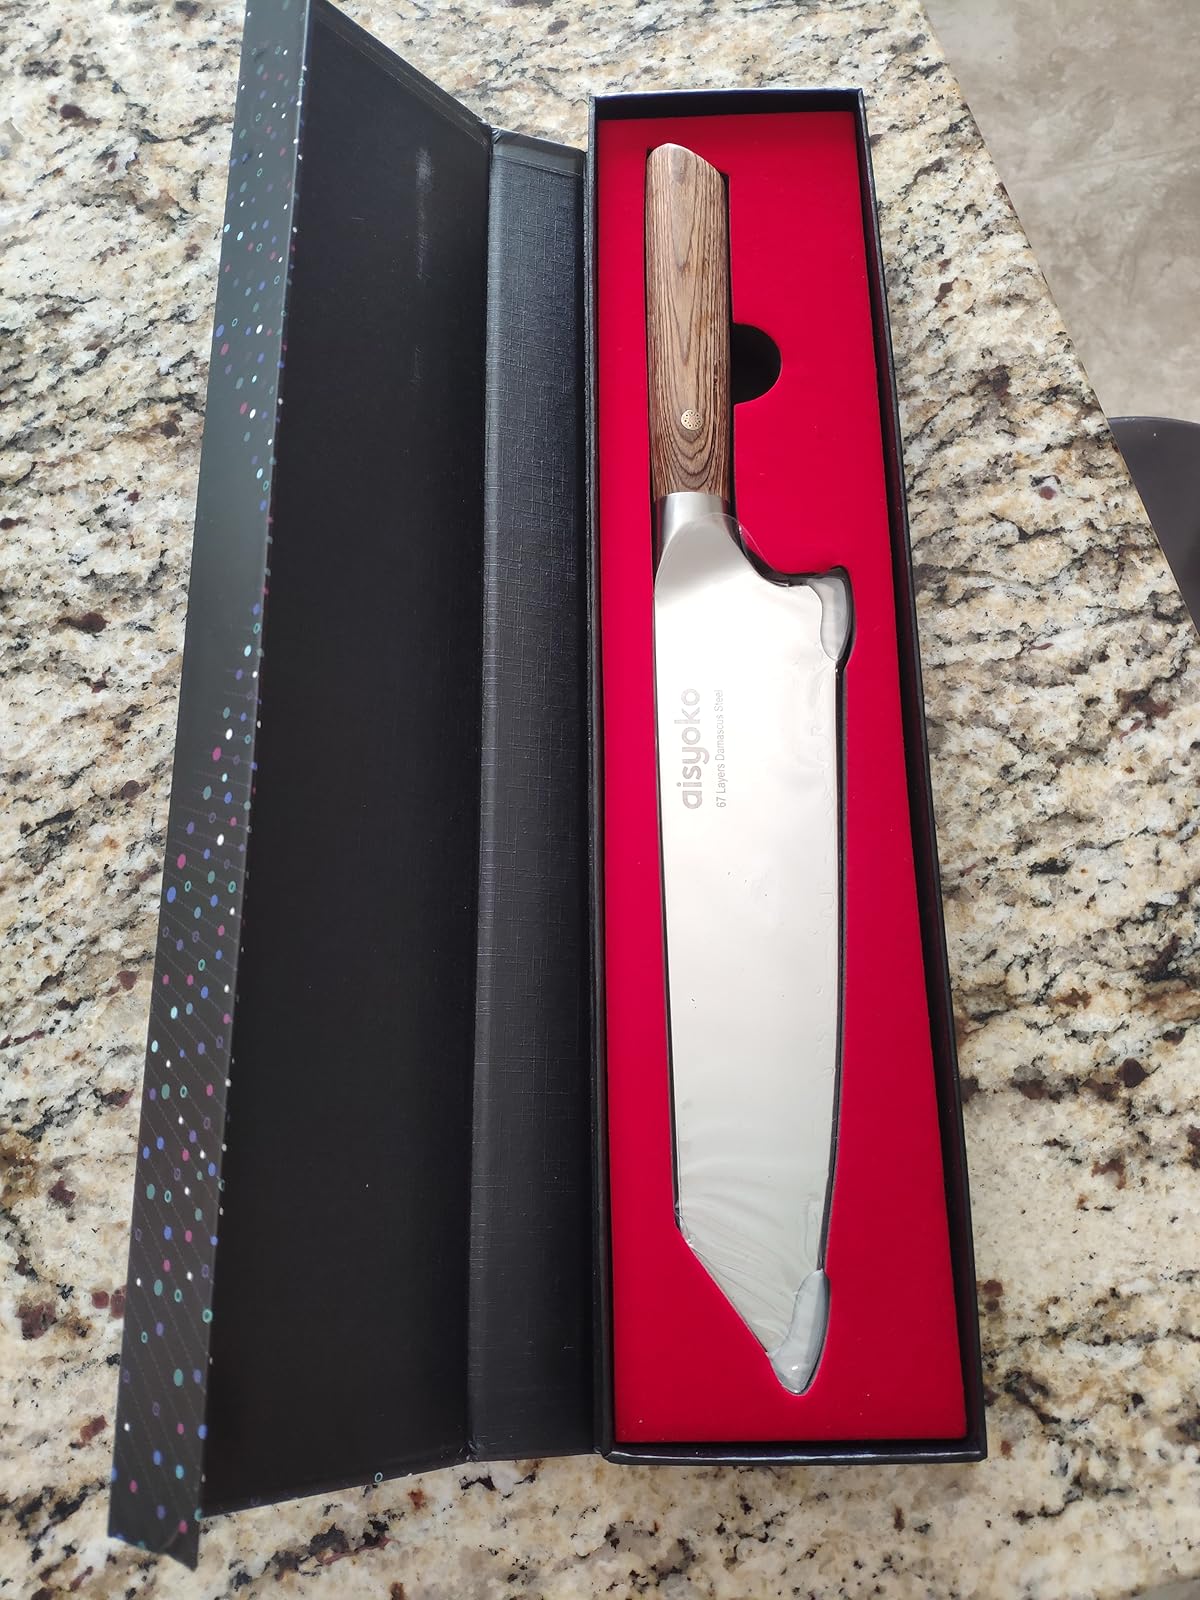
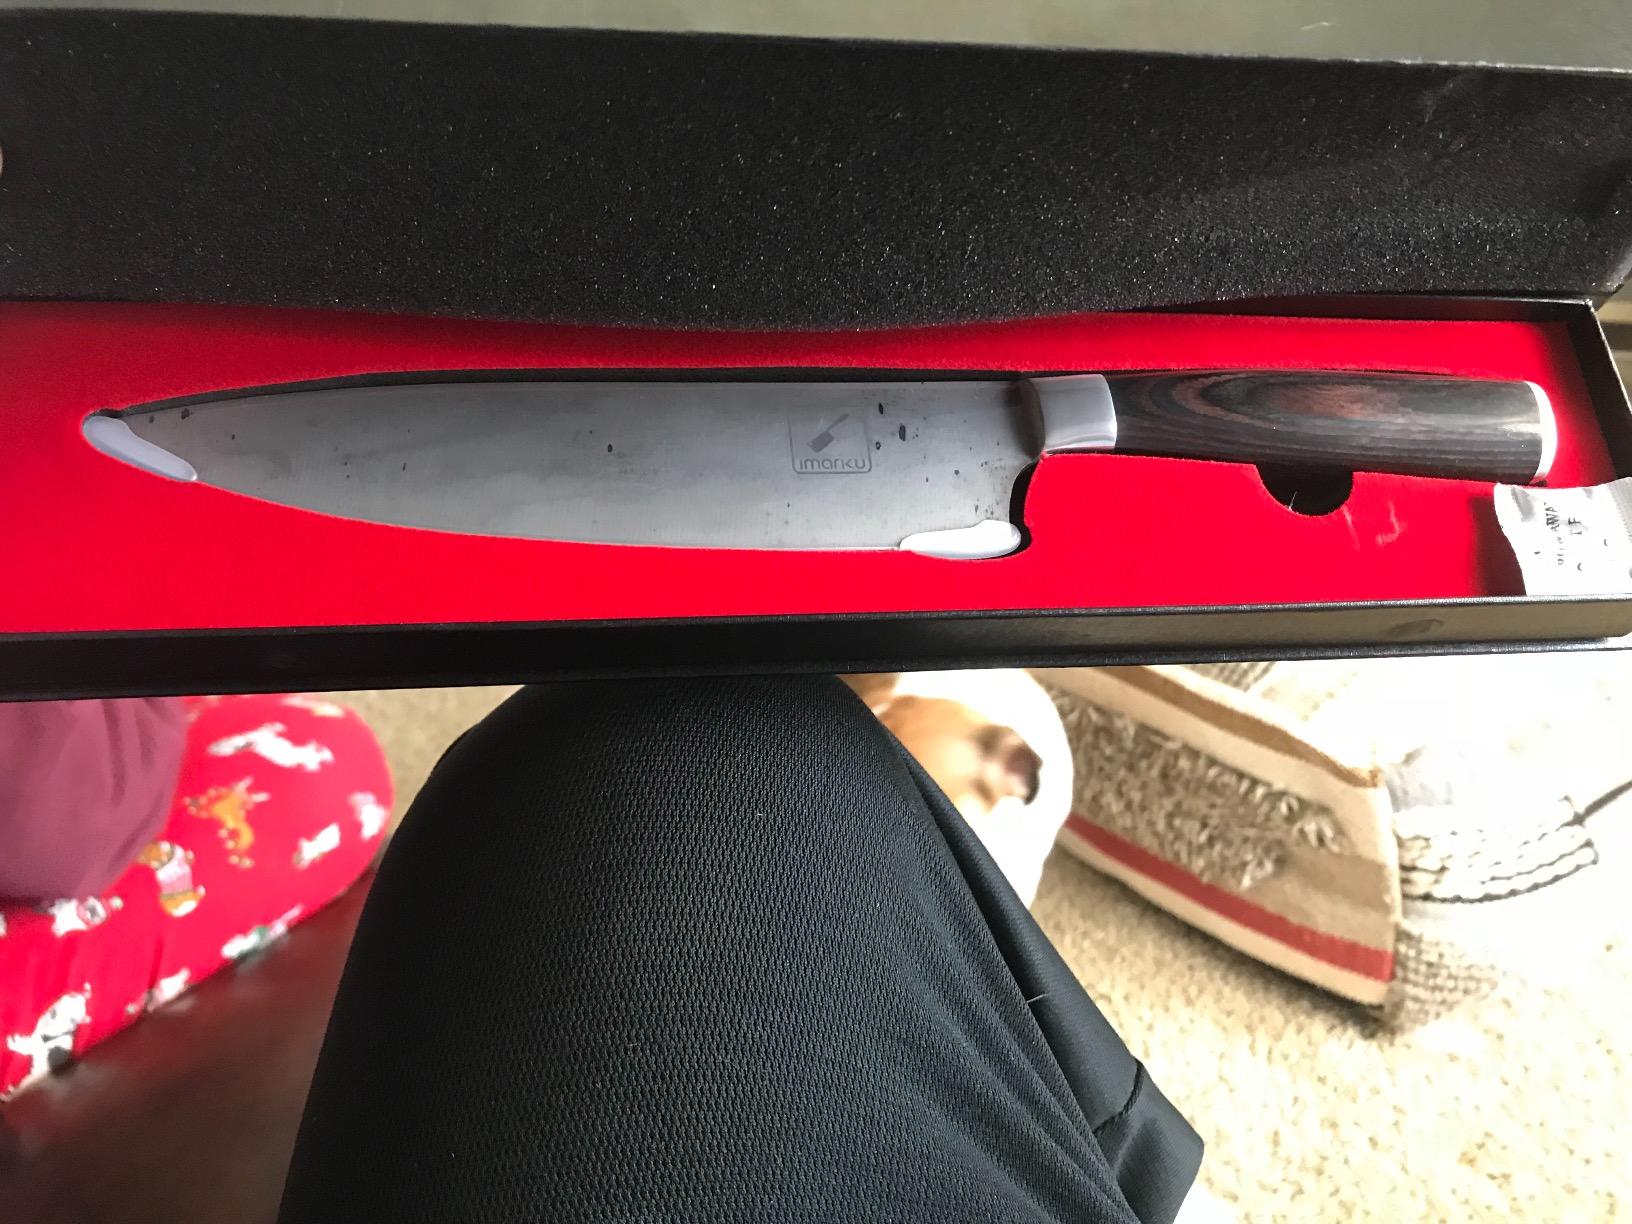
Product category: items_knife
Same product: no